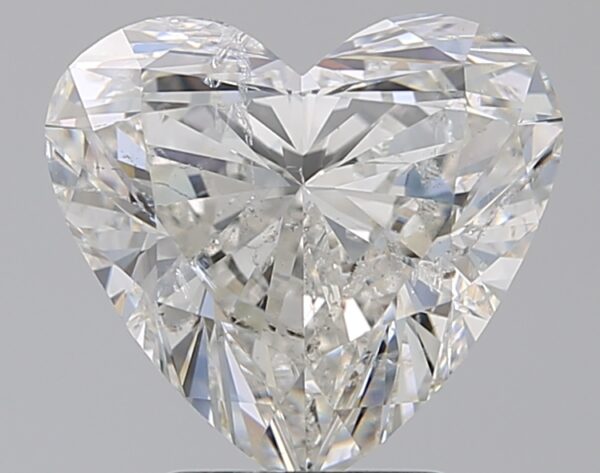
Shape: heart
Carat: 3.01
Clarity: SI2
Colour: G
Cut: EX
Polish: EX
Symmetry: EX
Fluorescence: N
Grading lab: IGI
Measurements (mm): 9.11 x 9.98 x 5.4